Lizzy Borden (band)

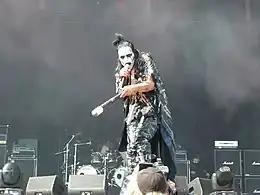
Lizzy Borden performing in 2008

Two years after Alex Nelson's death, Lizzy Borden regrouped with new guitarist Ira Black and on November 1, 2007, the album "Appointment with Death" was released worldwide. The album also features guest appearances by George Lynch (Lynch Mob, ex-Dokken), Dave Meniketti (Y&T), and Corey Beaulieu (Trivium), among others. The first video for "Tomorrow Never Comes" was nominated for video of the year and was in the Top 25 Metal Videos of 2008 on MTV "Headbangers Ball". The follow-up video for "Under Your Skin" premiered in April the same year.